Hillary Clinton

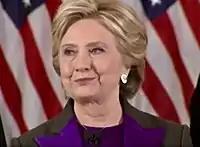
Clinton delivering her concession speech

During her tenure as secretary of state, Clinton conducted official business exclusively through her private email server, as opposed to her government email account. Some experts, officials, members of Congress and political opponents contended that her use of private messaging system software and a private server violated State Department protocols and procedures, and federal laws and regulations governing recordkeeping requirements. The controversy occurred against the backdrop of Clinton's 2016 presidential election campaign and hearings held by the House Select Committee on Benghazi.